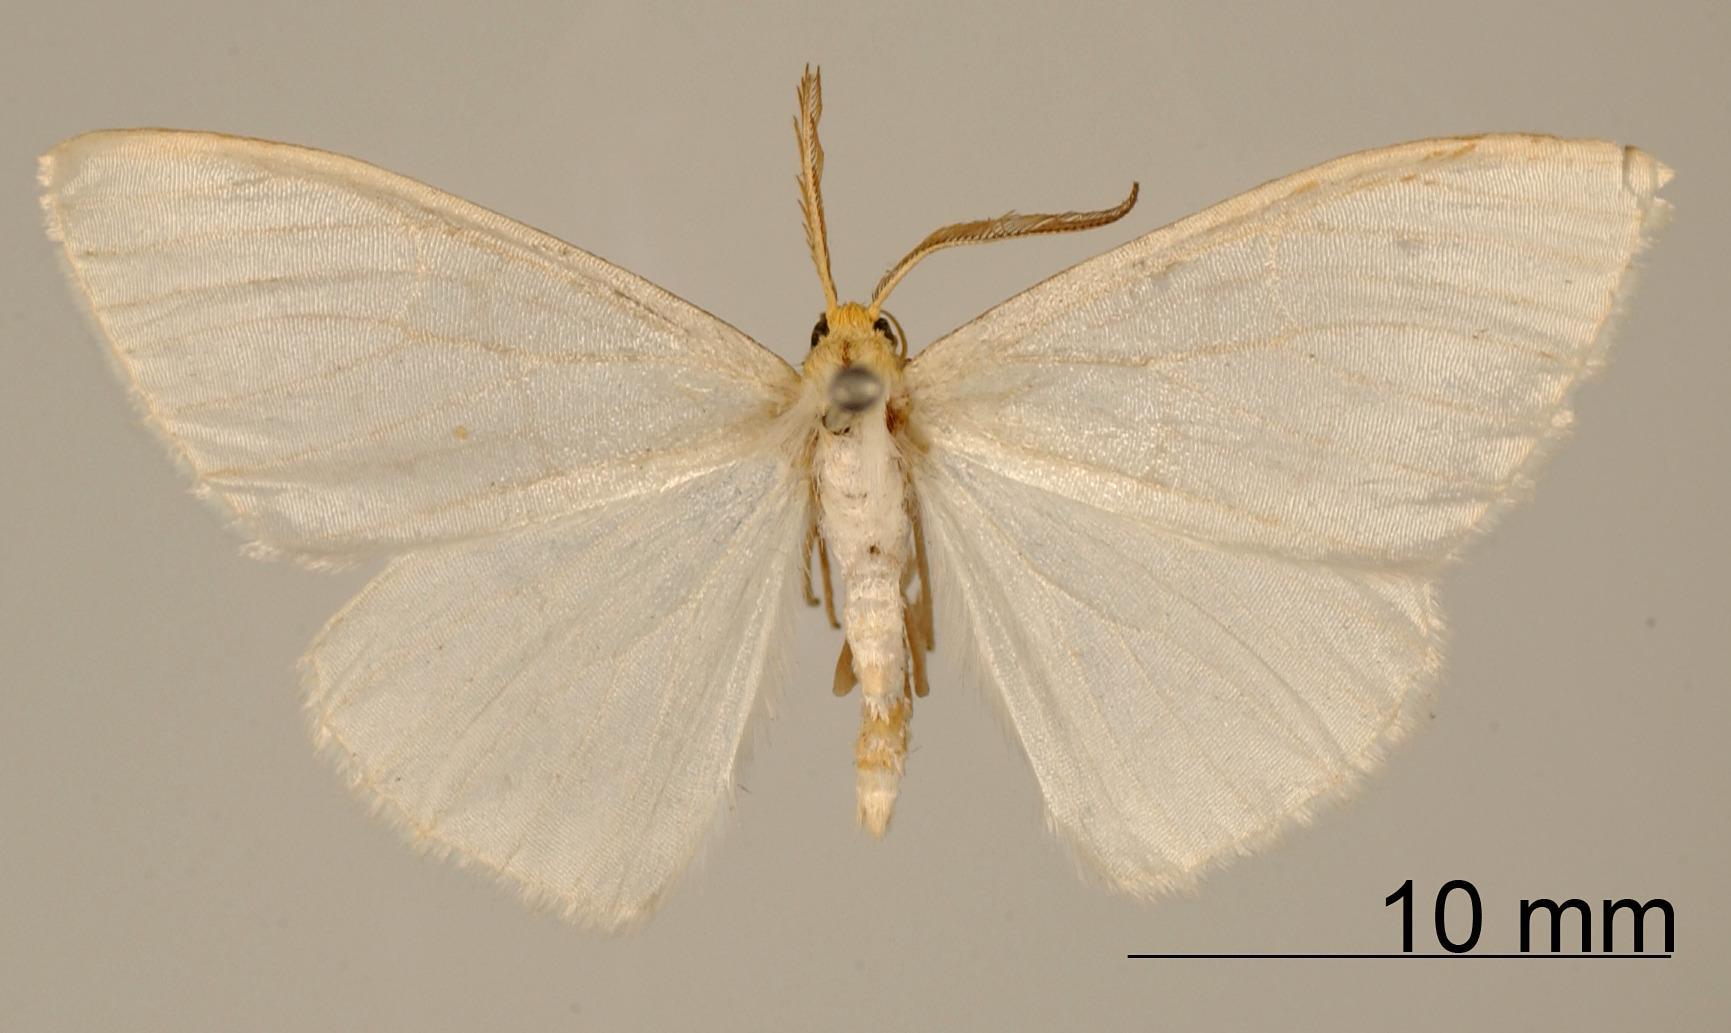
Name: Leuculopsis vagula
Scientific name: Leuculopsis vagula Dognin, 1908
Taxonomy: Animalia, Arthropoda, Insecta, Lepidoptera, Geometridae, Ennominae
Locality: Oconeque, Carabaya, Peru, Peru